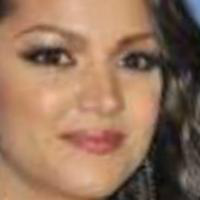
Age group: age 21-30